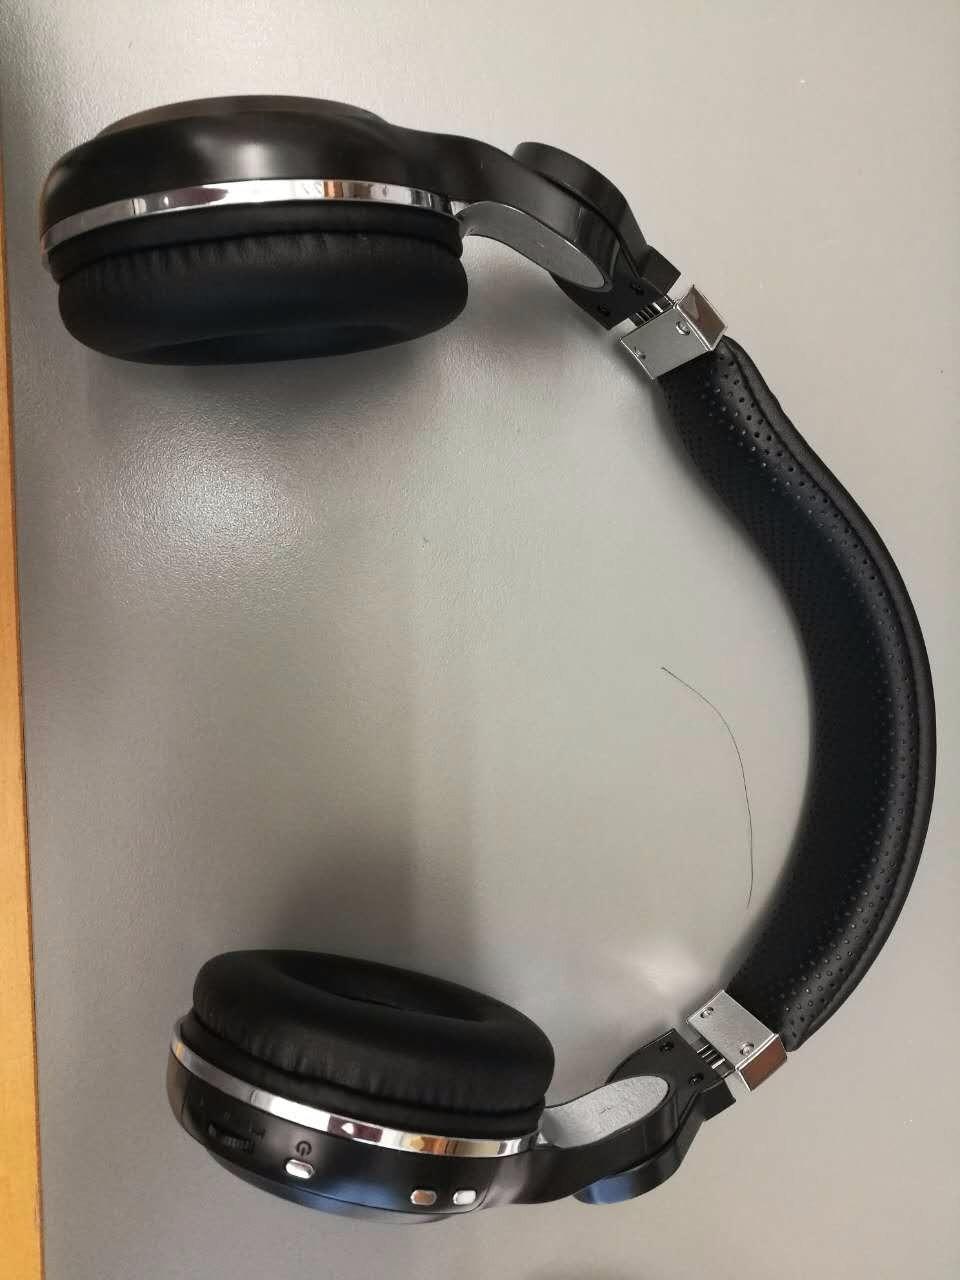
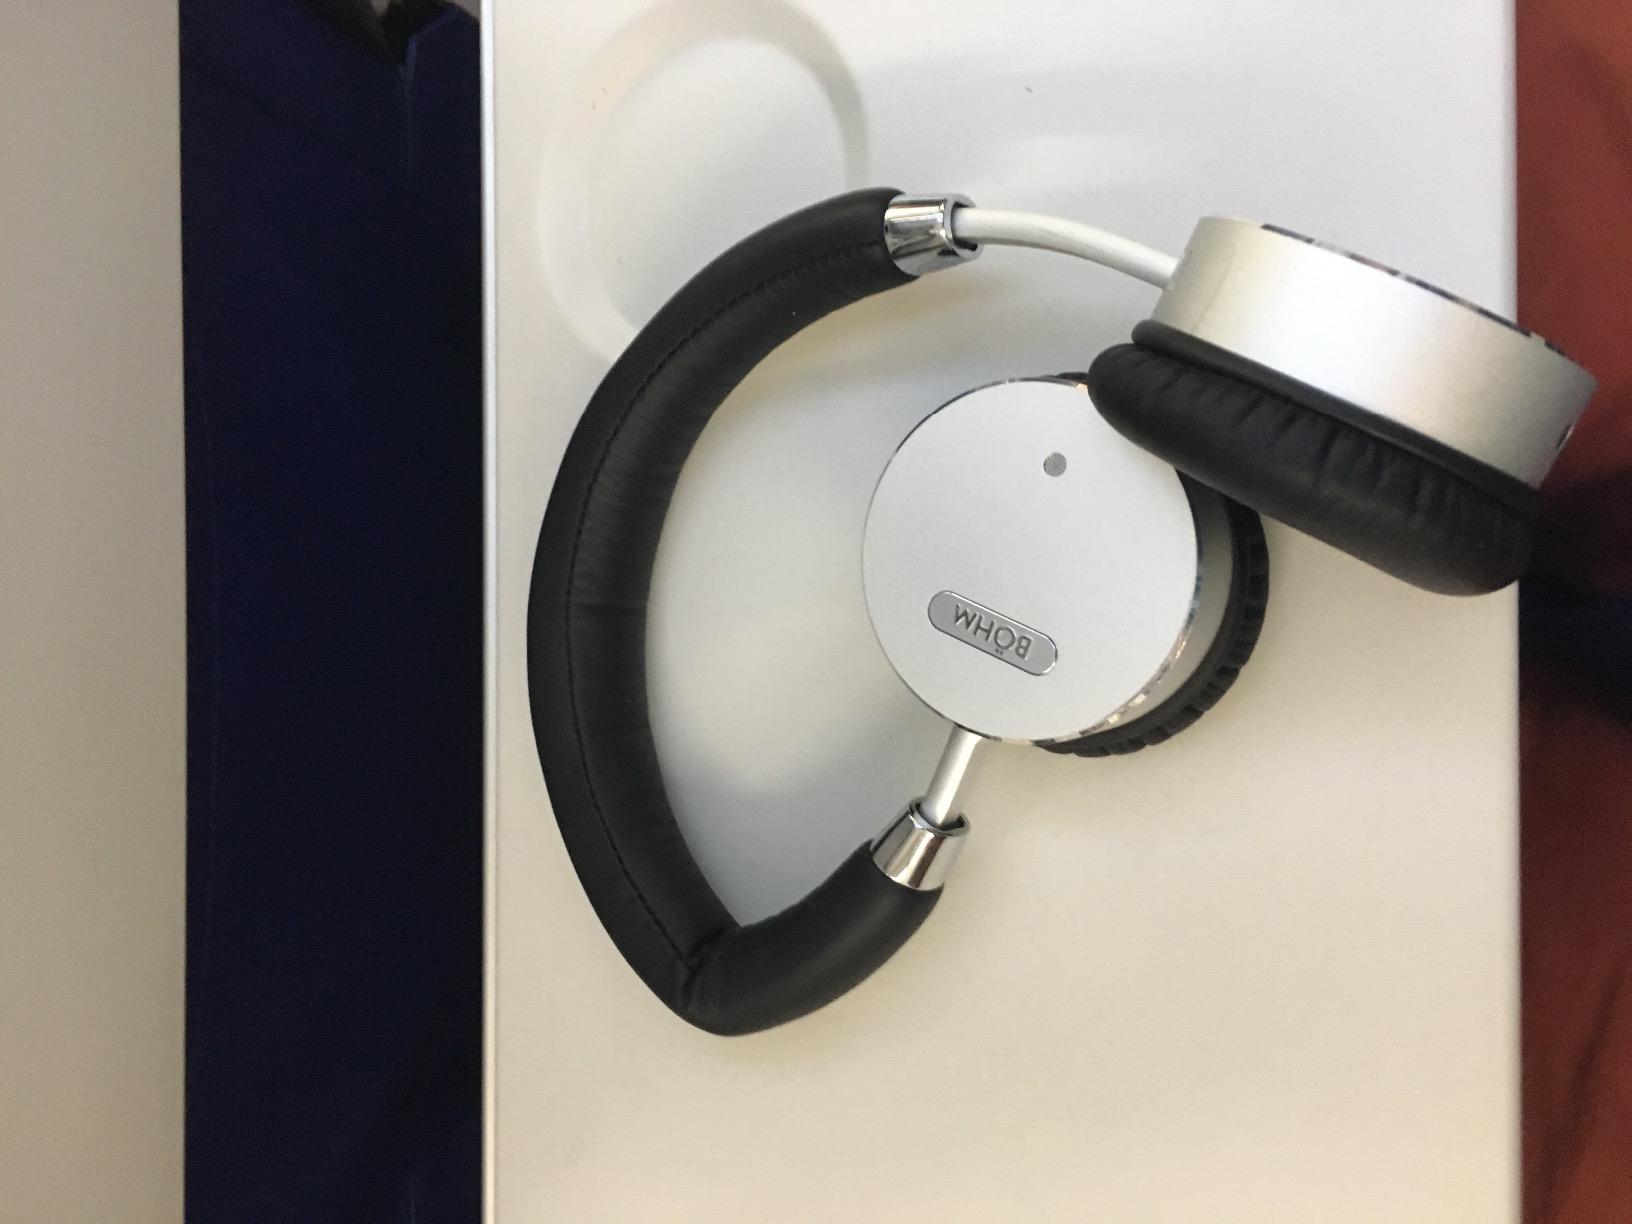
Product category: headphones
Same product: no